Interstate 65 in Tennessee

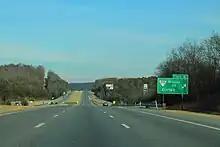
I-65 near the Alabama state line. The extra right lane serves as an acceleration lane for trucks entering from a weigh station.

I-65 enters Tennessee from Alabama in rural Giles County near the town of Ardmore, running concurrently with U.S. Route 31 (US 31). About later, near the town of Elkton, is an interchange with State Route 7 (SR 7), where US 31 splits off into a concurrency with that route, heading north toward Pulaski. Continuing through mostly rural territory characterized by slight rolling hills, I-65 gradually descends off of the Highland Rim into the Nashville Basin, and crosses the Elk River. About later, the Interstate has an interchange with US 64 near the Frankewing community, which also serves Pulaski to the west and Fayetteville to the east. I-65 meanders over the next several miles through a series of irregular hills and valleys characteristic of the region's topography, and contains several minor curves along this stretch. It then crosses into Marshall County and immediately has an interchange with US 31A near the town of Cornersville, which also serves as a connector to Lewisburg. Bypassing Lewisburg to the west, I-65 passes through an artificial cut in a ridge, and traverses additional hilly terrain that is mostly wooded before straightening out. Immediately after entering Maury County is an interchange with SR 50, which serves Columbia to the northwest and Lewisburg to the southeast. Bypassing Columbia to the east, I-65 crosses the Duck River and, after some distance, has an interchange with SR 99 and the eastern terminus of US 412.